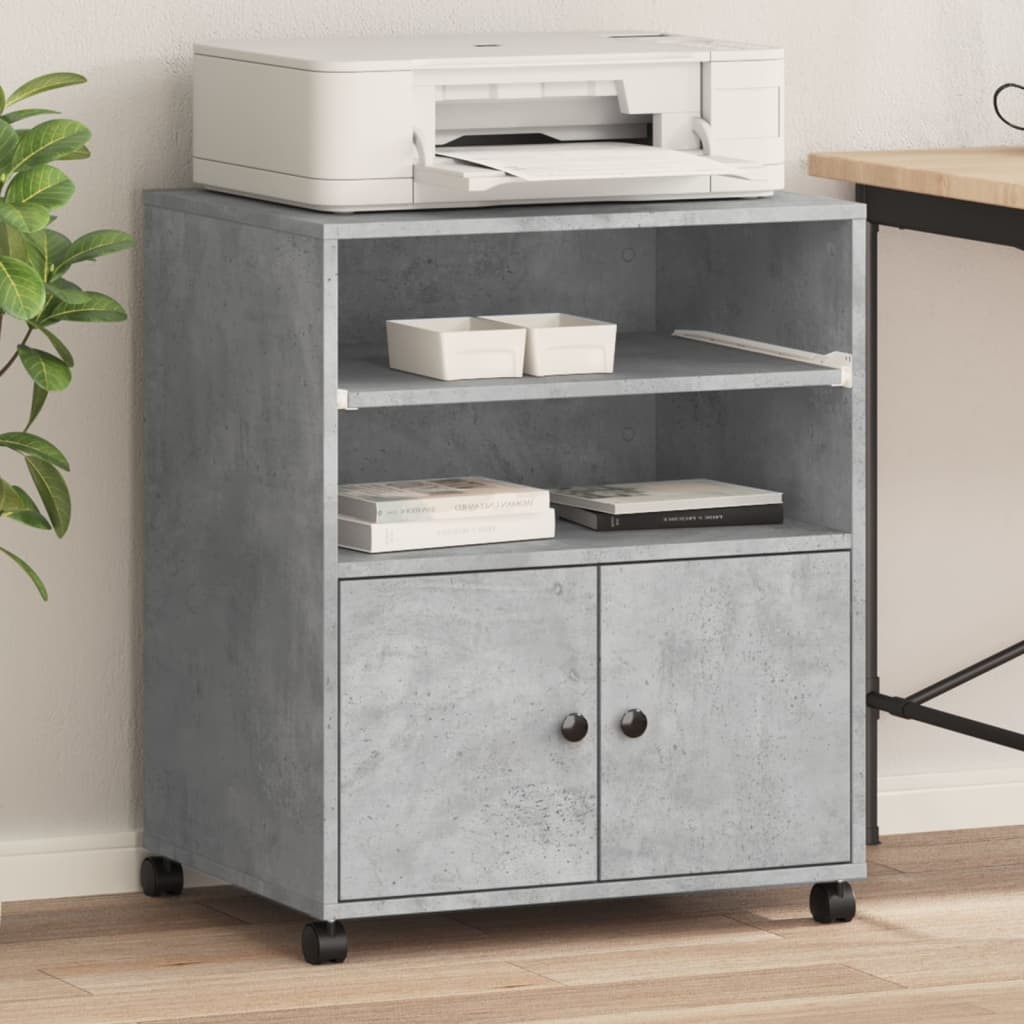
Supporto per Stampante con Ruote Grigio Cemento 60x48x74 cm
Questo supporto per la stampante offre un facile accesso a tutto, mantenendo il vostro spazio di lavoro organizzato e ordinato. Materiale resistente: Il legno ingegnerizzato è di una qualità eccezionale e presenta una superficie liscia. È caratterizzato da robustezza, stabilità e resistenza all'umidità. Ampio spazio portaoggetti: Il ripiano superiore è progettato per stampanti e fax, con uno spazio di conservazione sottostante per file, carta, libri e altre forniture per l'ufficio. Tenete tutto a portata di mano e rendete la vostra postazione di lavoro organizzata e ordinata. Facile da spostare: Questo tavolo porta stampante è dotato di 4 ruote delle quali 2 sono bloccabili, per poterlo spostare in modo flessibile e bloccarlo in posizione in qualsiasi momento. Organizzatore multifunzionale: L'organizzatore per i fascicoli può essere utilizzato non solo come supporto per la stampante, ma anche come libreria, comodino, porta caffè, tavolino, e così via. Può essere ampiamente usato anche in cucina per sistemare barattoli di condimento, utensili, piatti e pentole. Colore: Grigio cemento Materiale: Legno multistrato Dimensioni con rotelle: 60 x 48 x 74 cm (L x L x A) Con 4 ruote e 2 di loro sono dotate di freni Assemblaggio richiesto: Sì
Brand: Blurighe Store
Category: Office Supplies > Office Carts